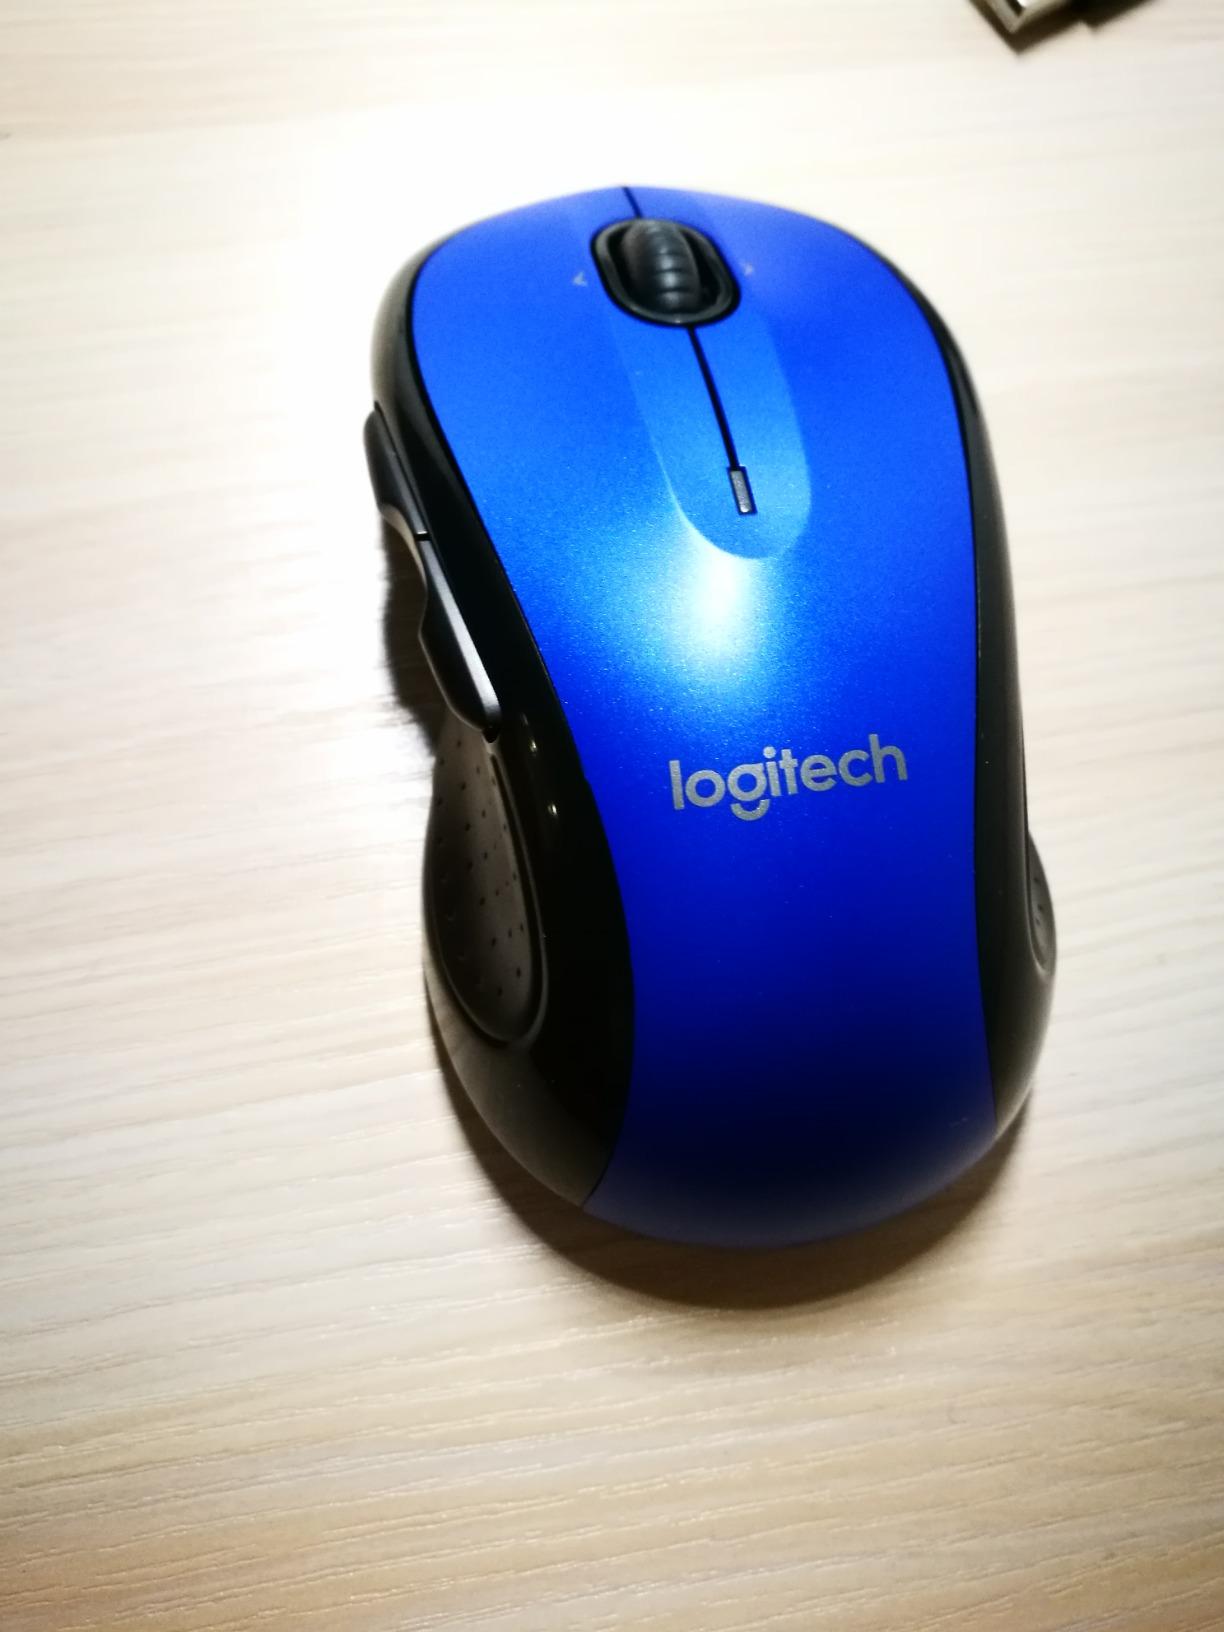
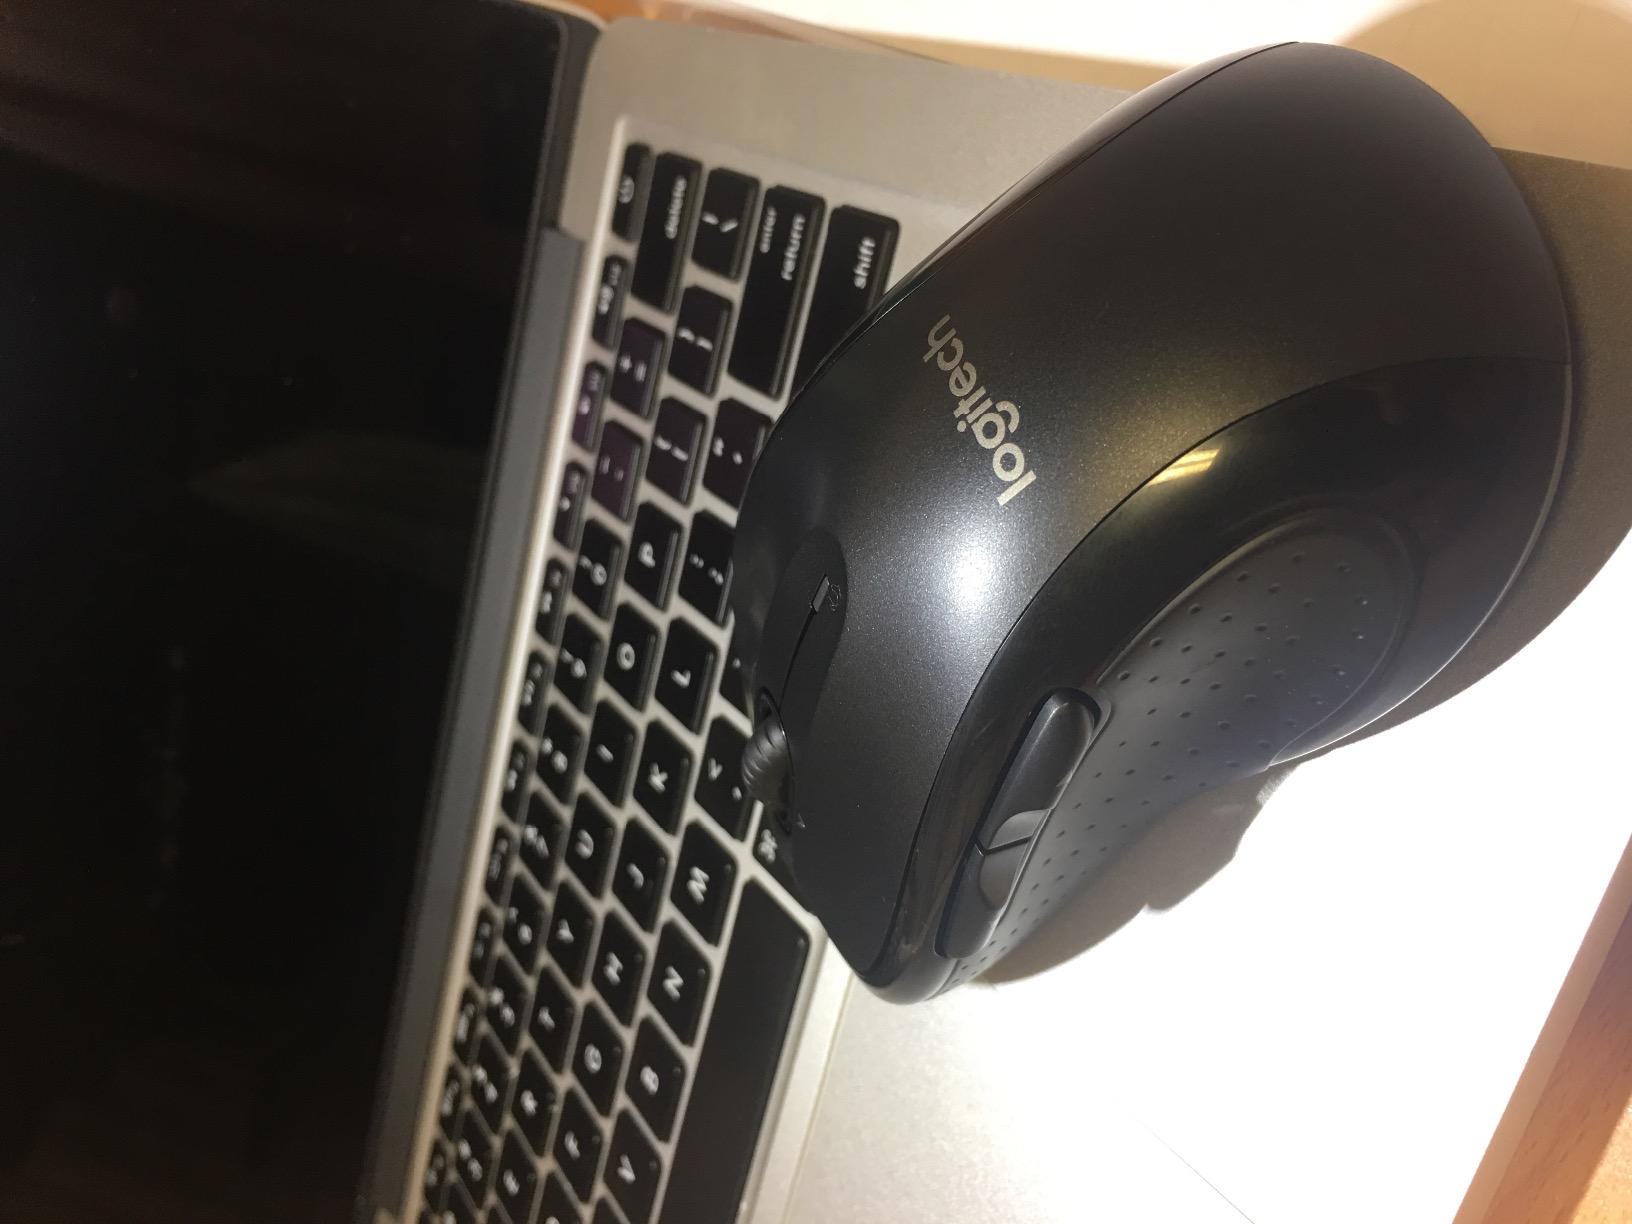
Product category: mouse
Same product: no